Klaus Waris

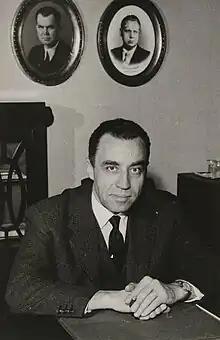
Klaus Waris in his office in the Bank of Finland

Klaus Henrik Waris (17 March 1914 – 18 December 1994) was a Finnish economist, professor and the governor of the Bank of Finland from 1957 to 1967.